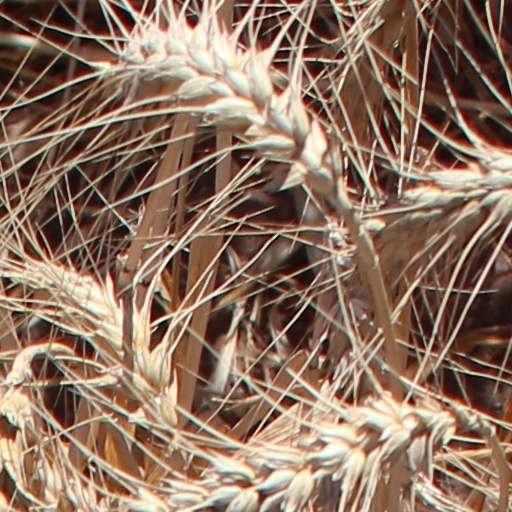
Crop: wheat